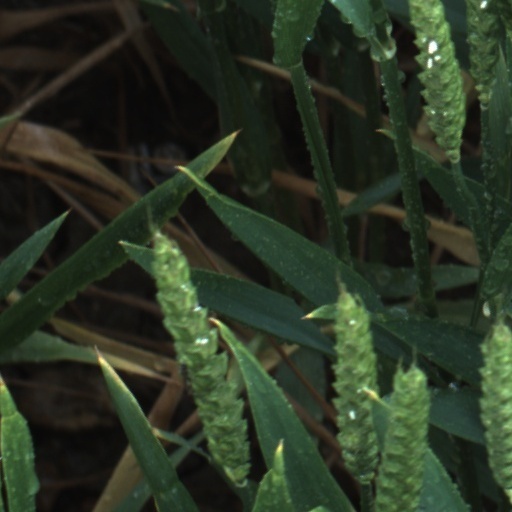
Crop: wheat